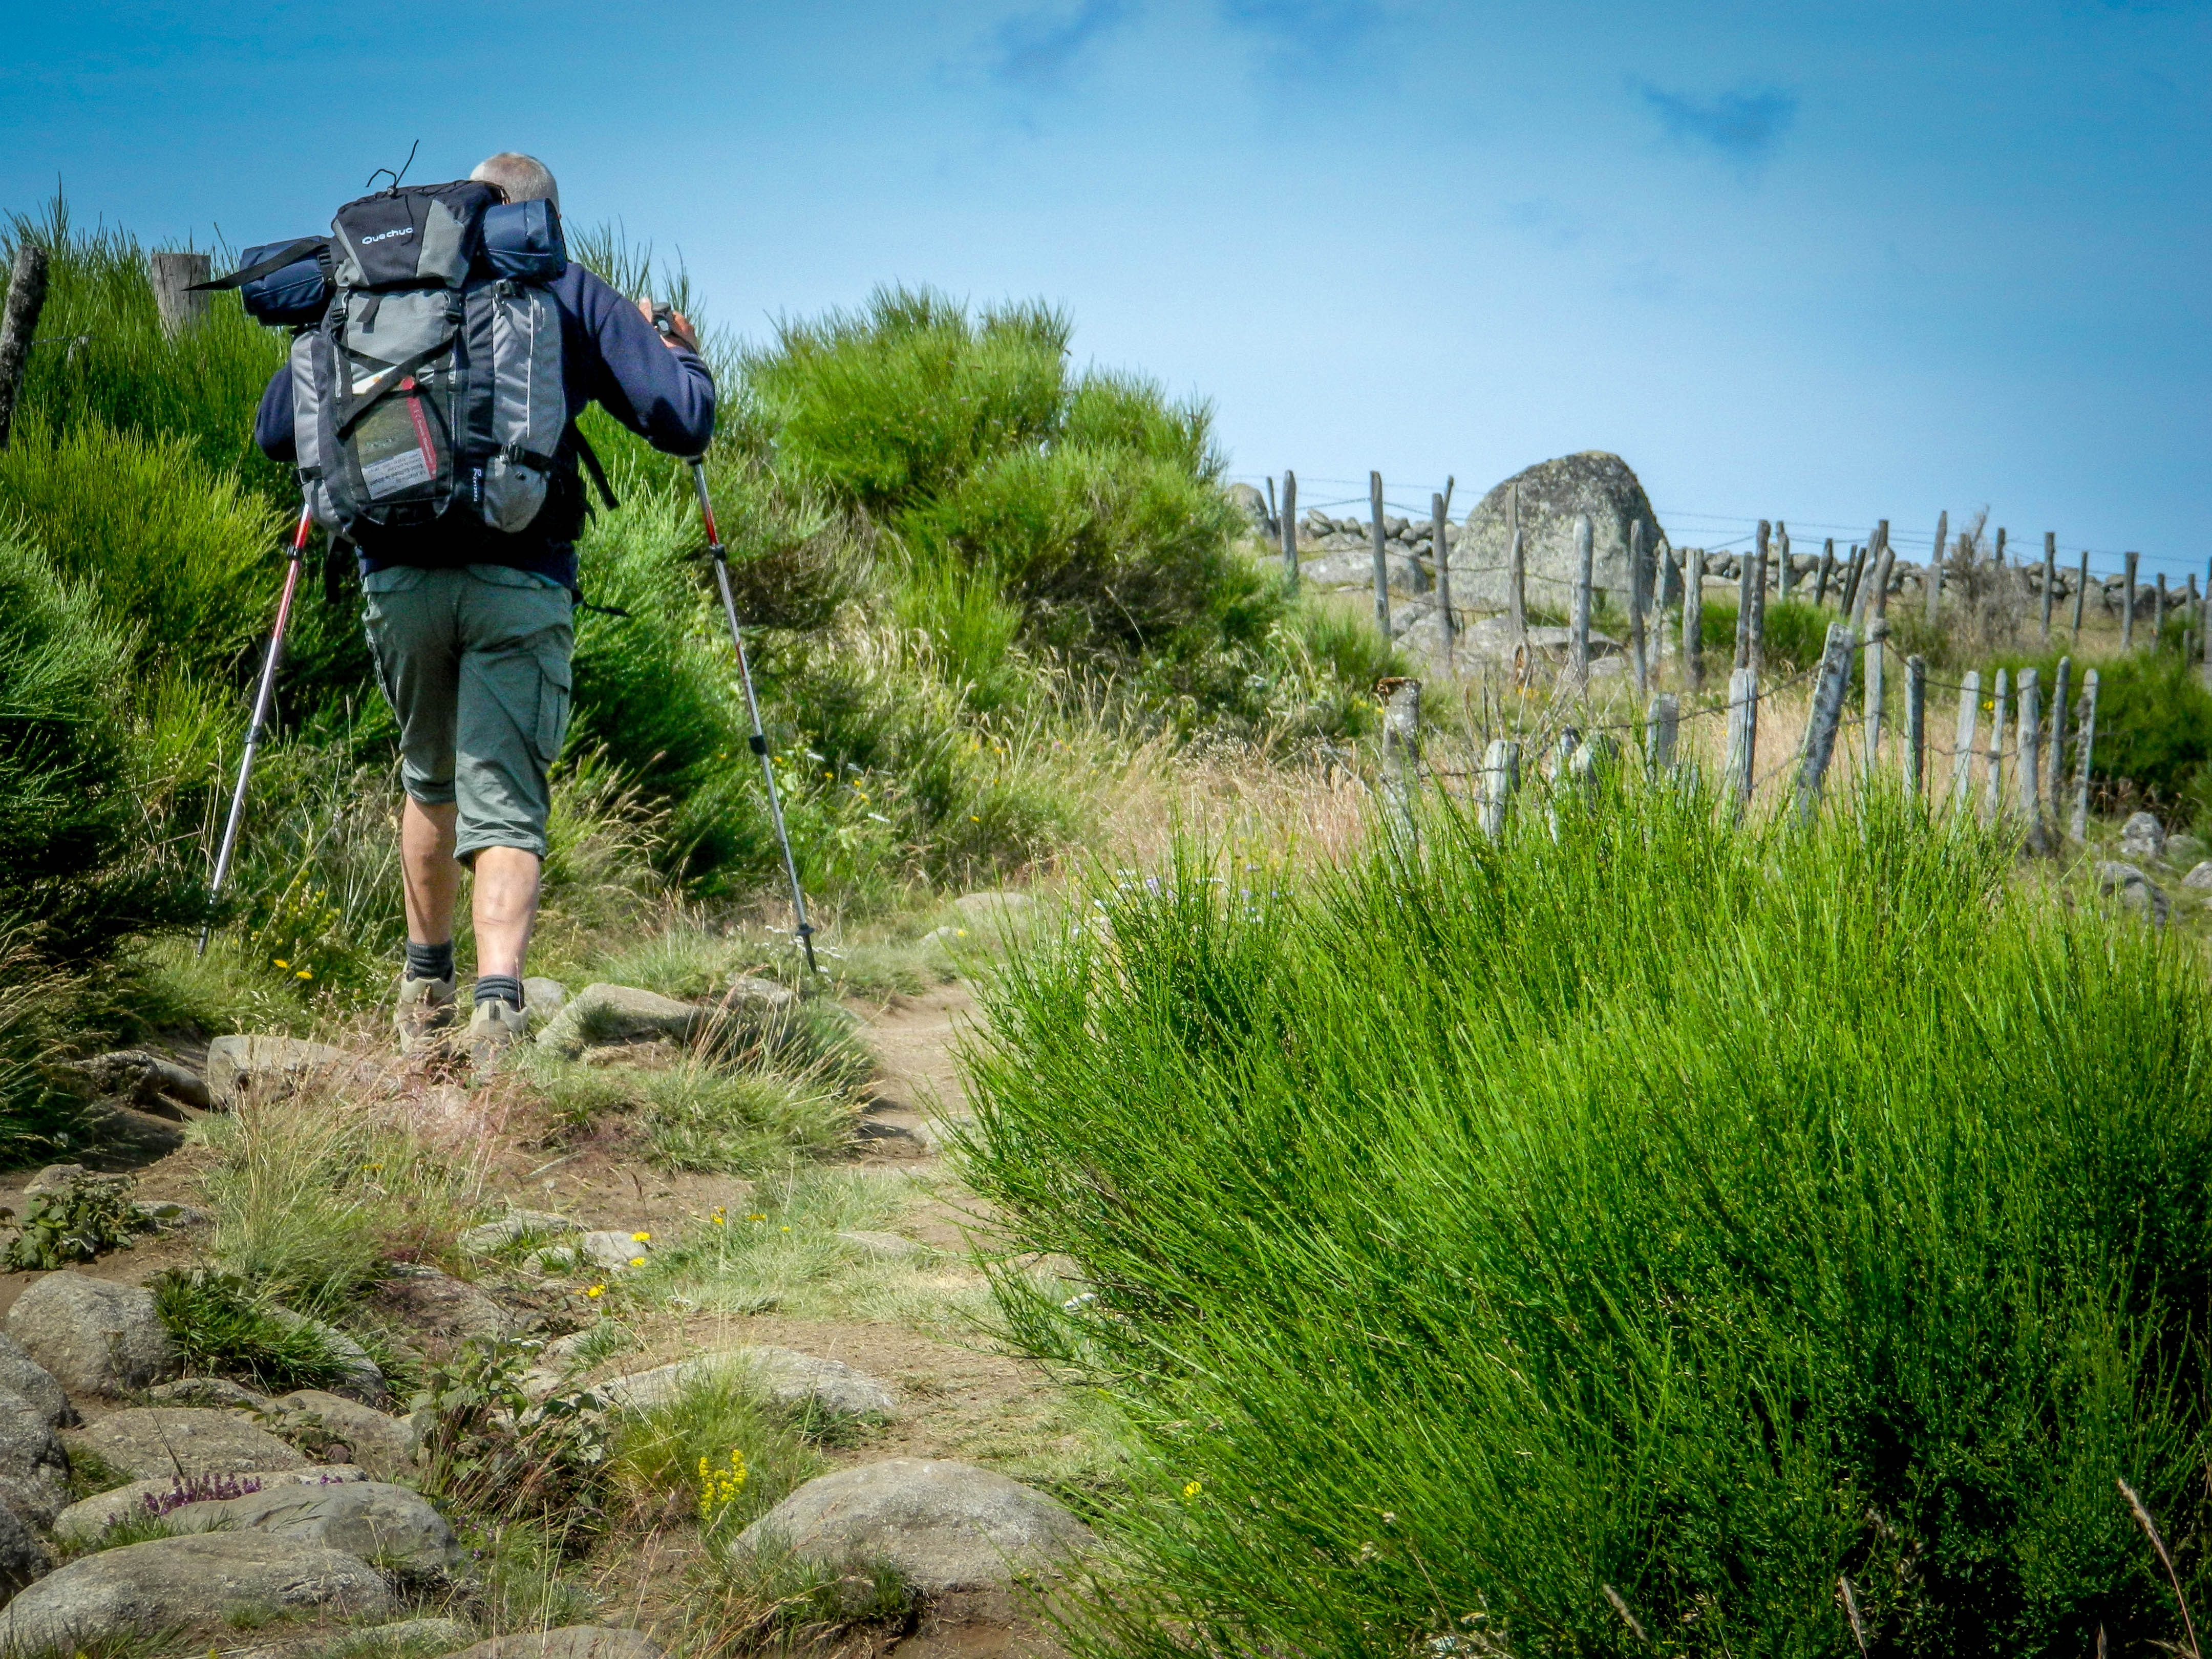
path, grass, wilderness, walking, mountain, trail, meadow, prairie, adventure, hiker, soil, terrain, ridge, mountain bike, sports, grassland, walker, ecosystem, aubrac, mountain biking, compostelle